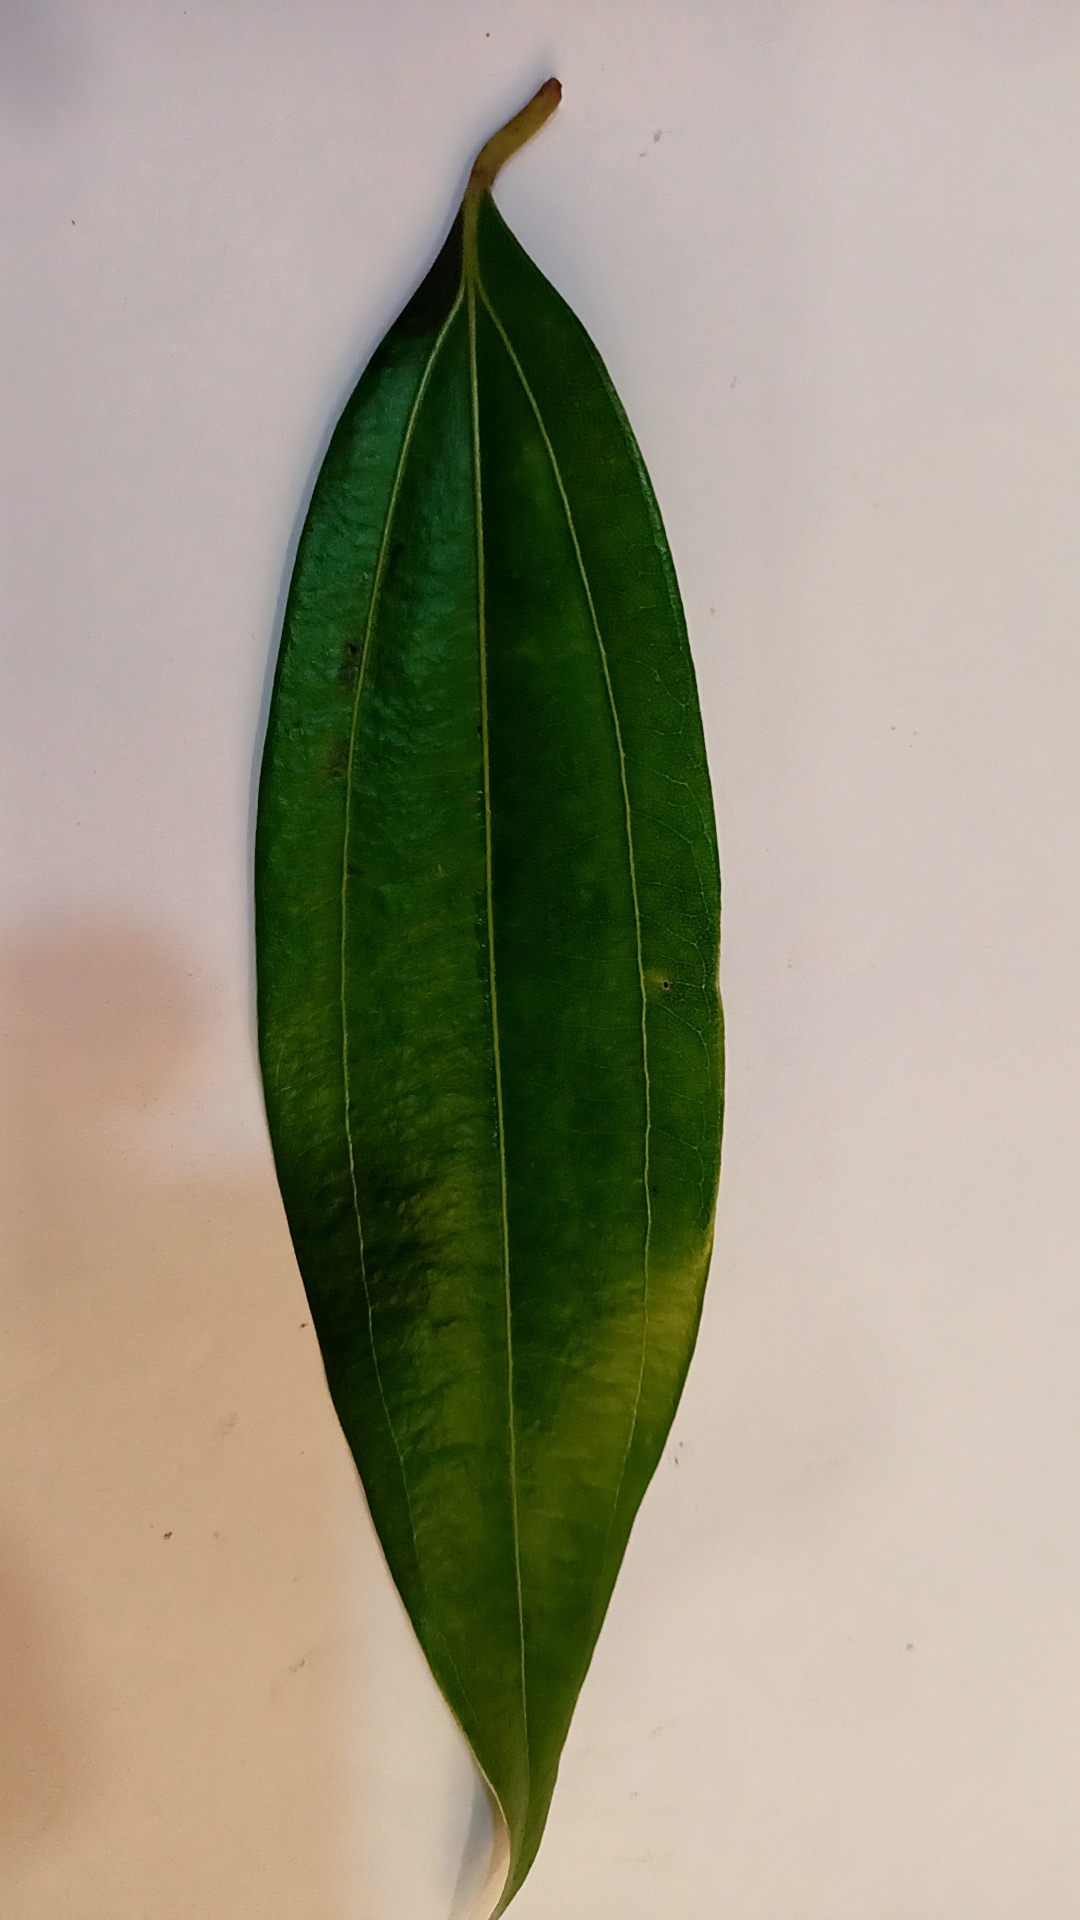
Label: Healthy